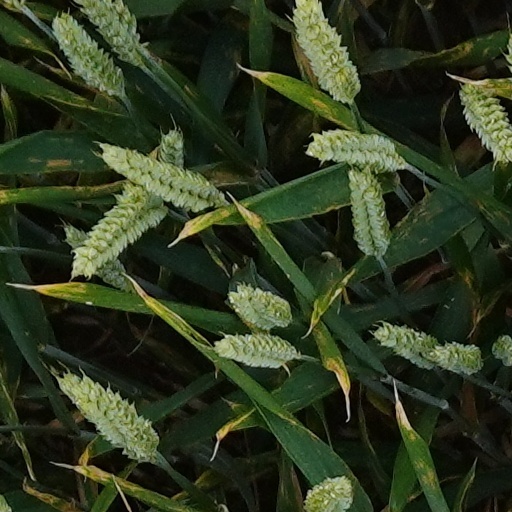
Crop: wheat